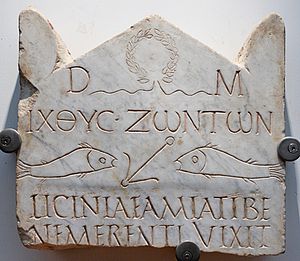
Romerriget / Religion
Denne begravelsesstele fra det 3. århundrede er blandt de tidligste kristne inskriptioner, skrevet på både græsk og latin: forkortelsen D.M. foroven refererer til Di Manes, de traditionelle døde romeres ånder ledsaget af kristen fiske-symbolik
Romerriget var et af de største imperier i historien med magt i både Europa, Nordafrika og Mellemøsten. Selv om dets geografiske udbredelse stort set var fastlagt under den romerske republik, anføres det ofte, at det grundlagdes af Julius Cæsar, som i en tid med borgerkrige og politisk ustabilitet blev udnævnt til livsvarig diktator og myrdedes i 44 f.Kr. Derefter vandt Cæsars adoptivsøn, Octavian, kampen om at blive hans efterfølger ved at slå Marcus Antonius og Cleopatra i Søslaget ved Actium i 31 f.Kr. i Egypten. Senatet gav ham den overordnede magt og den nye titel Augustus i 27 f.Kr.. Det var republikkens undergang.